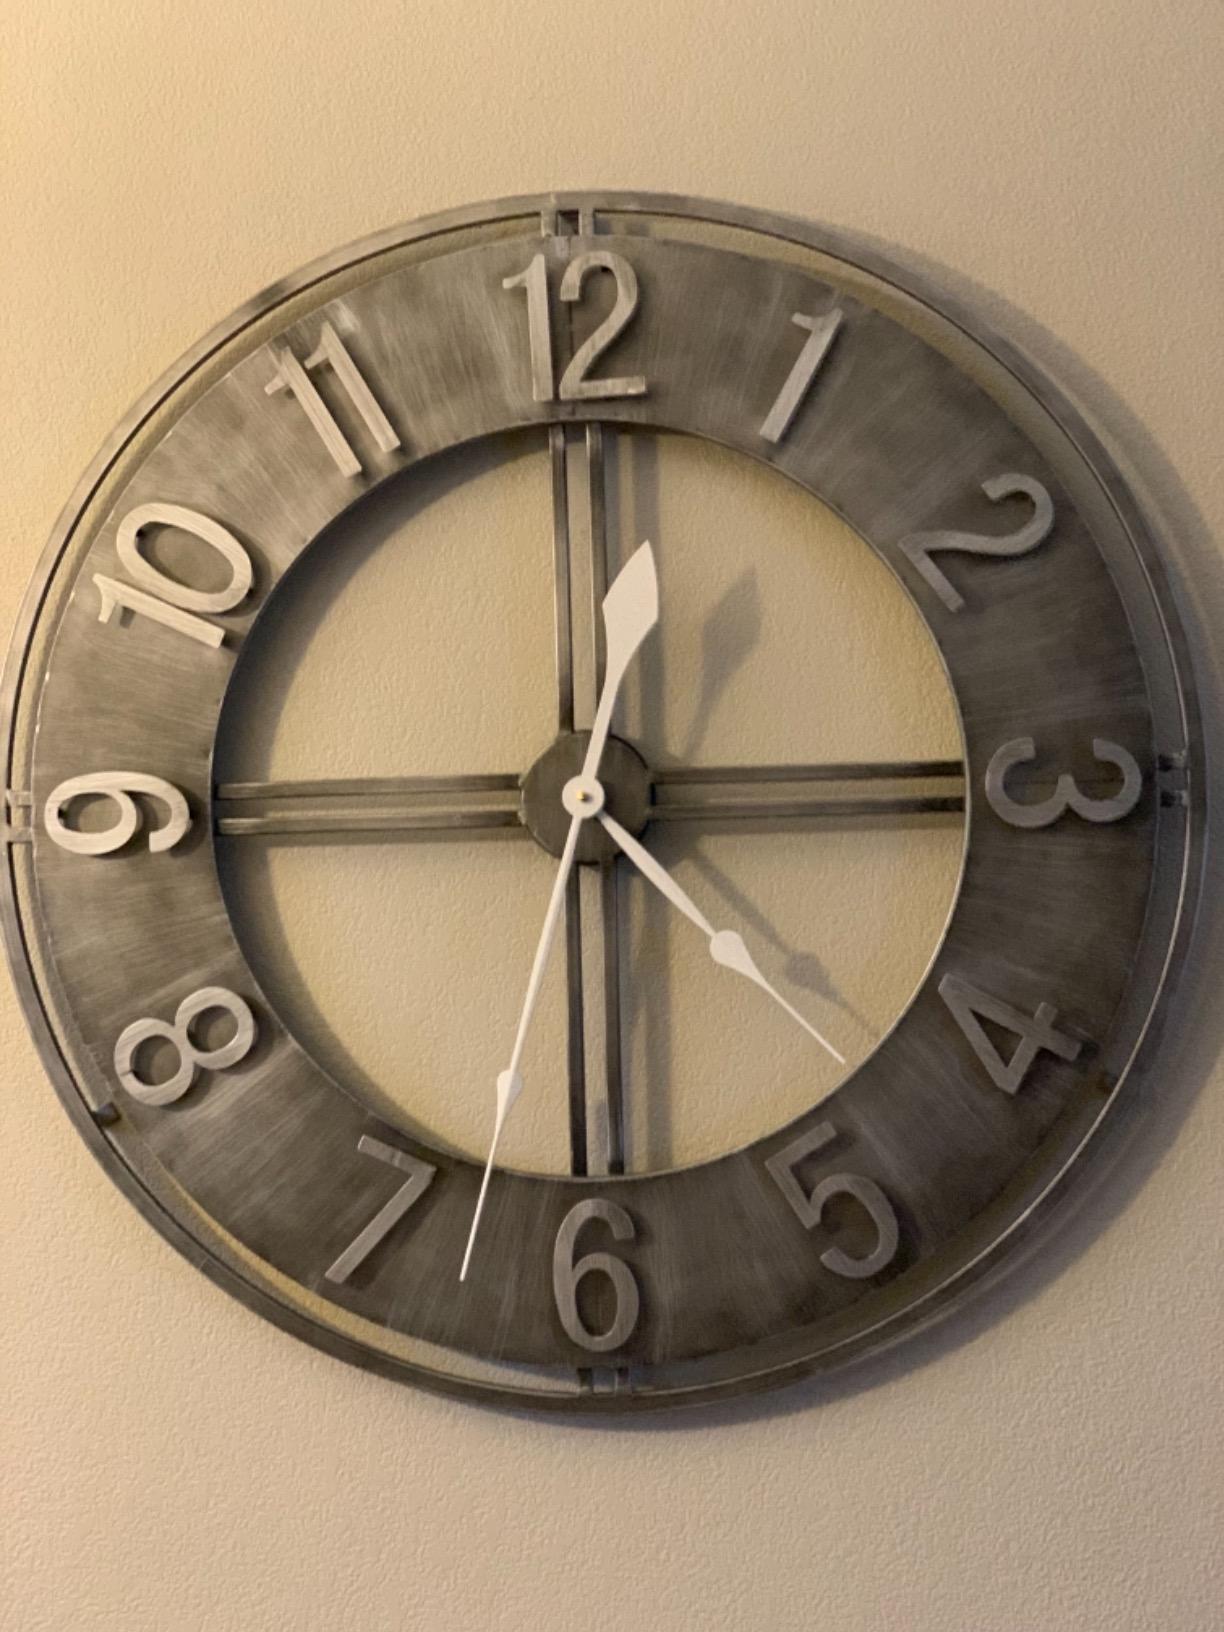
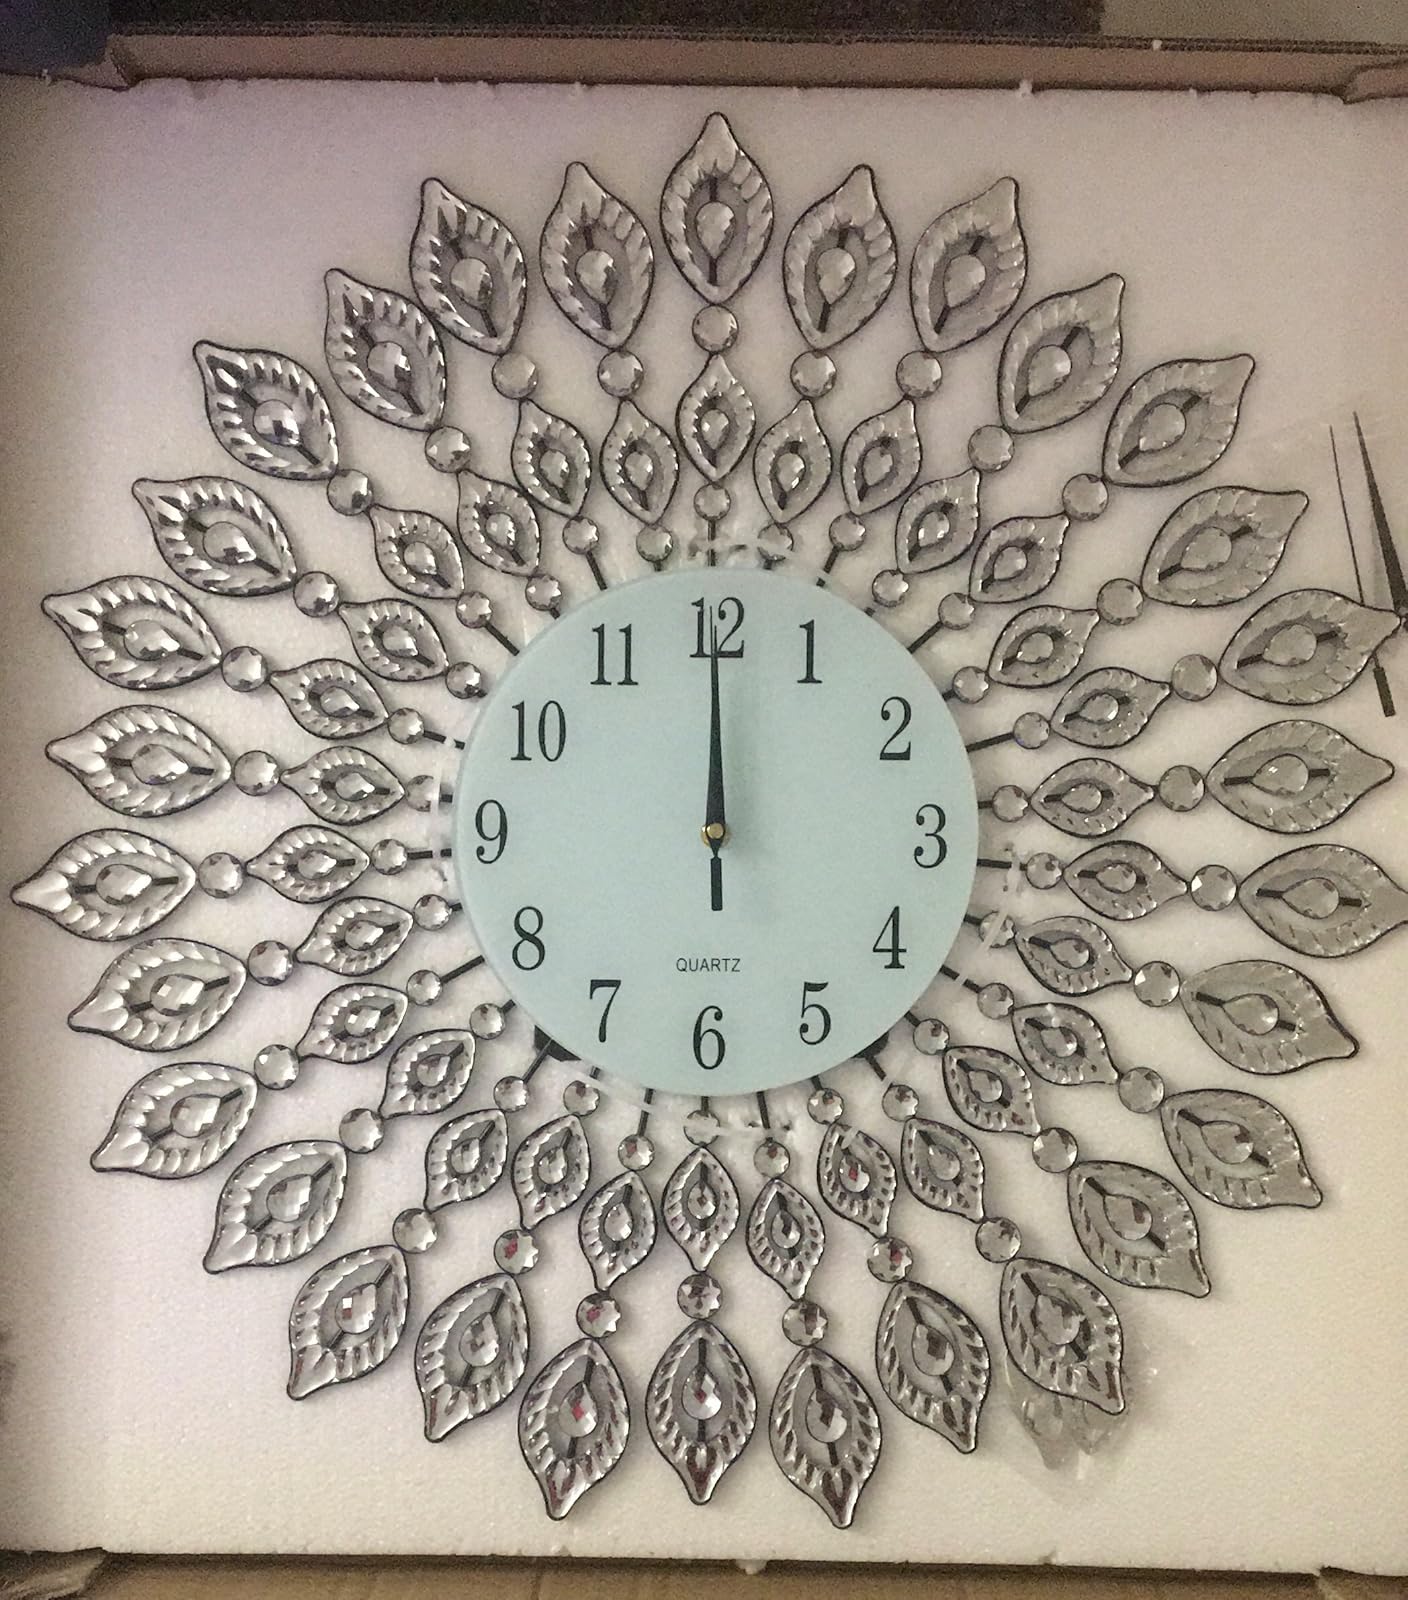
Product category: clock
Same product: no